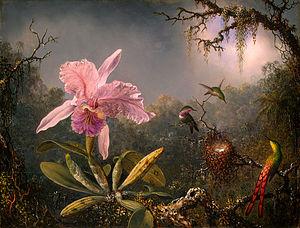
Martin Johnson Heade, né le 11 août 1819 à Lumberville, Pennsylvanie, et mort le 4 septembre 1904 à Saint Augustine, Floride, est un peintre américain célèbre pour ses paysages, ses oiseaux tropicaux et ses natures mortes.